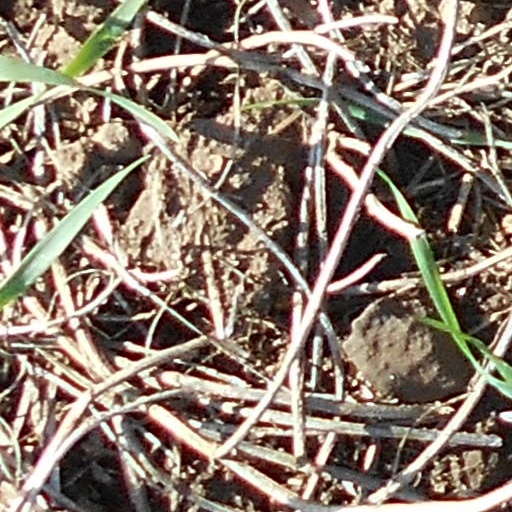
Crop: wheat